Grigory Alexandrovich Demidov

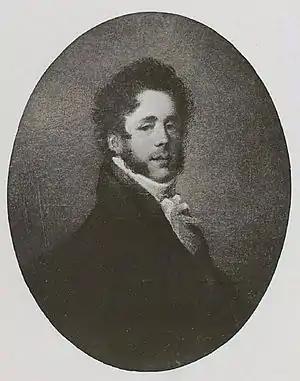
Demidov

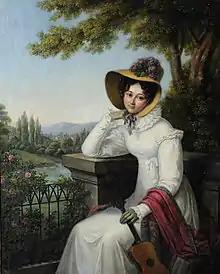
Demidov's wife Yekaterina Lopukhina.

Grigory Alexandrovich Demidov (21 February 1765 – 31 January 1827) was a Russian nobleman from the Demidov family.